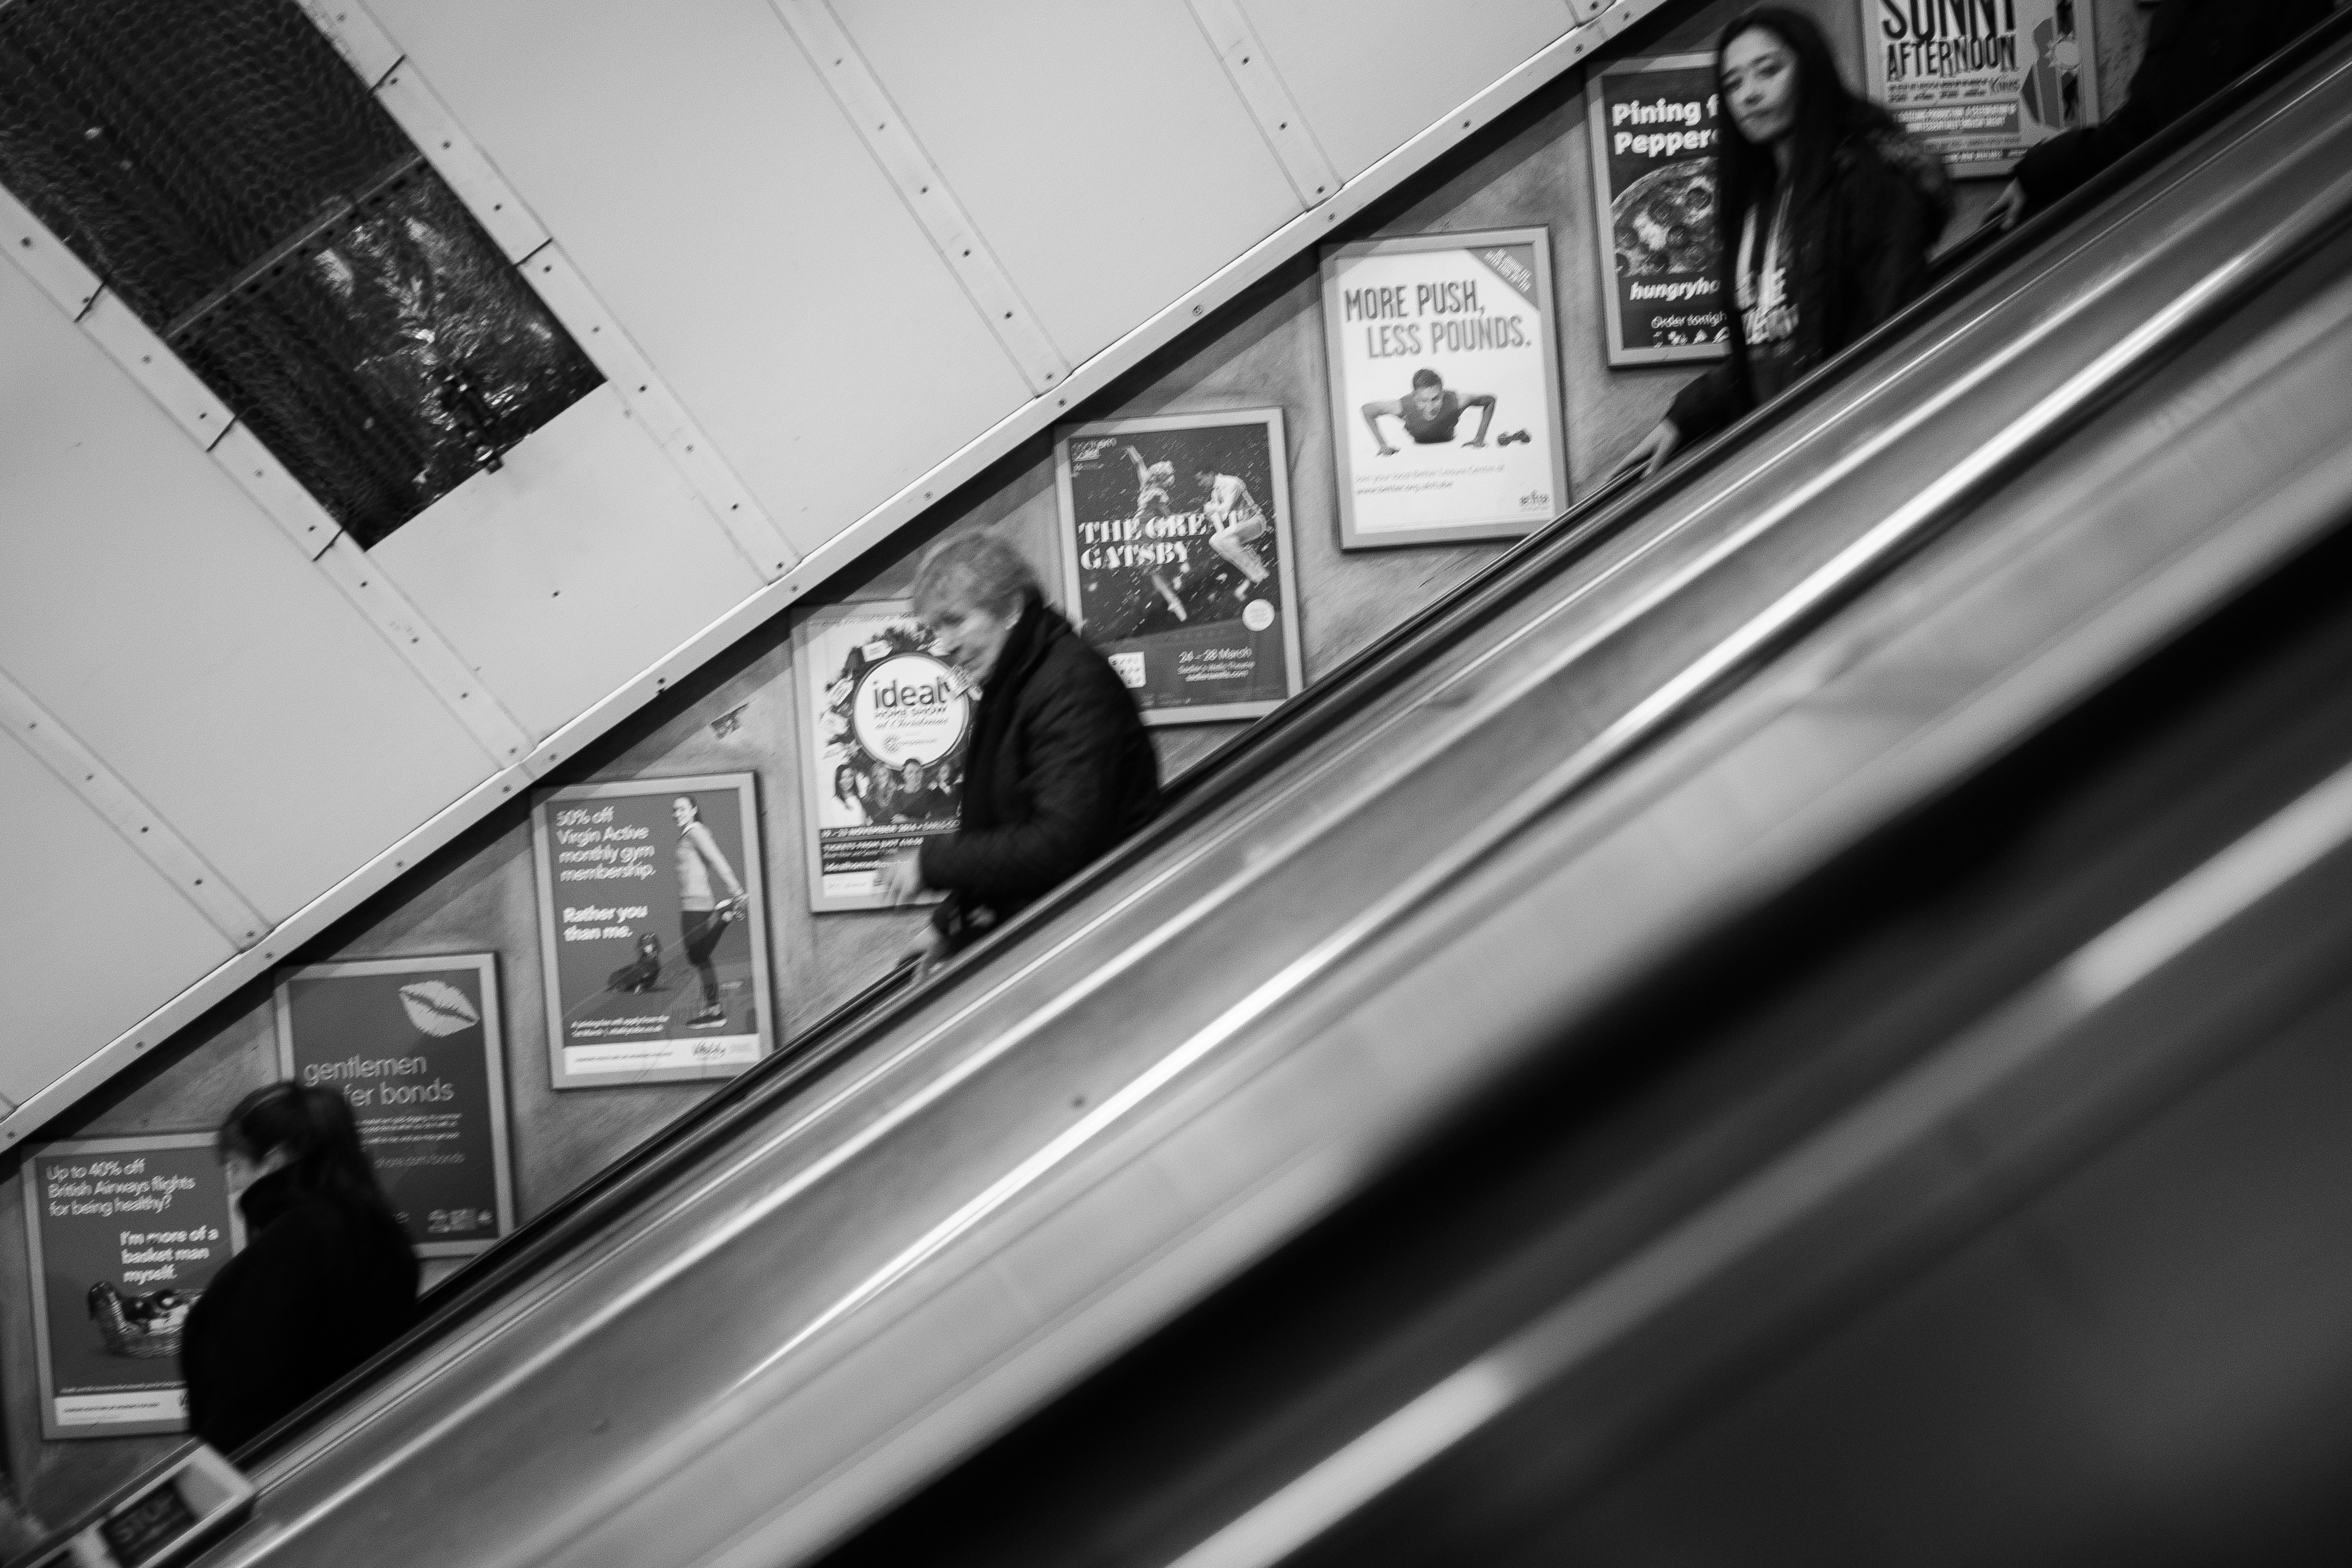
light, black and white, people, white, photography, urban, escalator, subway, underground, station, black, monochrome, interior design, design, posters, shape, monochrome photography